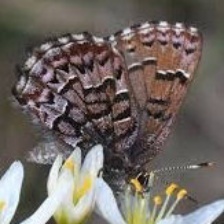
Species: EASTERN PINE ELFIN